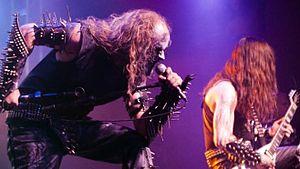
Gorgoroth est un groupe de black metal norvégien, originaire de Bergen. Il est formé en 1992 par Infernus, Hat et Goatpervertor. Depuis sa formation, le groupe a changé maintes fois de membres, à l'exception d'Infernus. Le nom « Gorgoroth » est tiré du Seigneur des anneaux. Le thème principal de Gorgoroth est le satanisme.